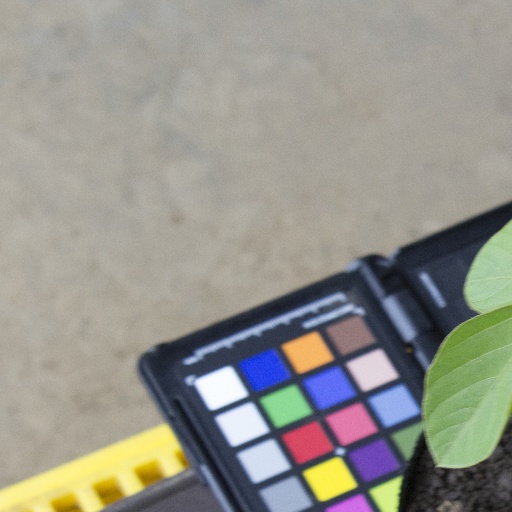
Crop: soybean